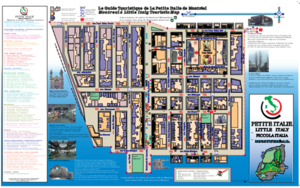
Carte pour la promotion touristique de la Petite-Italie 1997
La Petite-Italie est l'un des quartiers où plusieurs vagues d'immigrants italiens se sont installés peu de temps après leur arrivée au Canada au début du XIXᵉ siècle ainsi qu'après la Seconde Guerre mondiale. Aujourd'hui, si peu d'Italo-Montréalais résident dans le quartier, la Petite-Italie demeure le cœur de la communauté italienne de Montréal et des environs. D'ailleurs, le quartier compte plusieurs commerces à vocation italienne, dont des cafés, des épiceries, des restaurants, des pâtisseries, etc.